Aramoana massacre

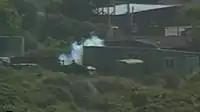
Armed police search cribs in Aramoana for David Gray, 14 November

Commissioner of Police John Jamieson authorised the Anti-Terrorist Squad (ATS) (now known as the Special Tactics Group (STG)), the specialist counter terrorist unit, to travel to Dunedin and locate Gray; group members were in Christchurch, Wellington and Auckland. Unable to get transport with the Air Force, the group caught the early morning business flight on the 14th.